Great grey shrike

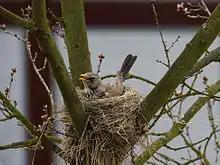
Nesting fieldfares ("Turdus pilaris") and great grey shrikes apparently cooperate to protect their offspring from predators

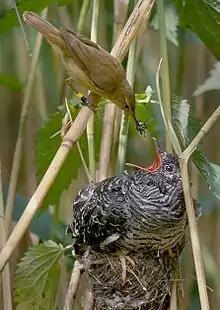
Unlike reed-warblers ("Acrocephalus"), the great grey shrike seems to have out-evolved the common cuckoo ("Cuculus canorus") for the time being

Typically, at least half the prey biomass is made up from small rodents from the Cricetidae (voles, lemmings) and Murinae (Eurasian mice and sometimes young Eurasian rats). Shrews, songbirds, other passerines, lizards, and frogs and toads (typically as tadpoles) make up most of the remaining vertebrate prey. Birds are generally of little importance however, except in spring when male songbirds are engaged in courtship display and often rather oblivious of their surroundings, in late summer when inexperienced fledglings abound, and in winter when most small mammals hibernate. Occasionally bats, newts and salamanders, and even fish are eaten. Prey animals may exceptionally be almost as large as the birds themselves, for example chicks of the willow ptarmigan ("Lagopus lagopus") or a young stoat. Large arthropods are the second-most important prey by quantity, though not by biomass; in the latter respect they are only a bit more important than birds, except as food for nestlings where they usually form a substantial part of the diet. Most important among invertebrate prey are insects, especially beetles (e.g. ground beetles, dung beetles, rove beetles, and darkling beetles), crickets and grasshoppers, and bumblebees and wasps. Invertebrate prey of minor importance are spiders and scorpions, crayfish and isopods, snails, and oligochaete worms. Carrion and berries are rarely if ever eaten; though it might occasionally plunder songbird nests this is not well documented and it is not known to eat eggs.